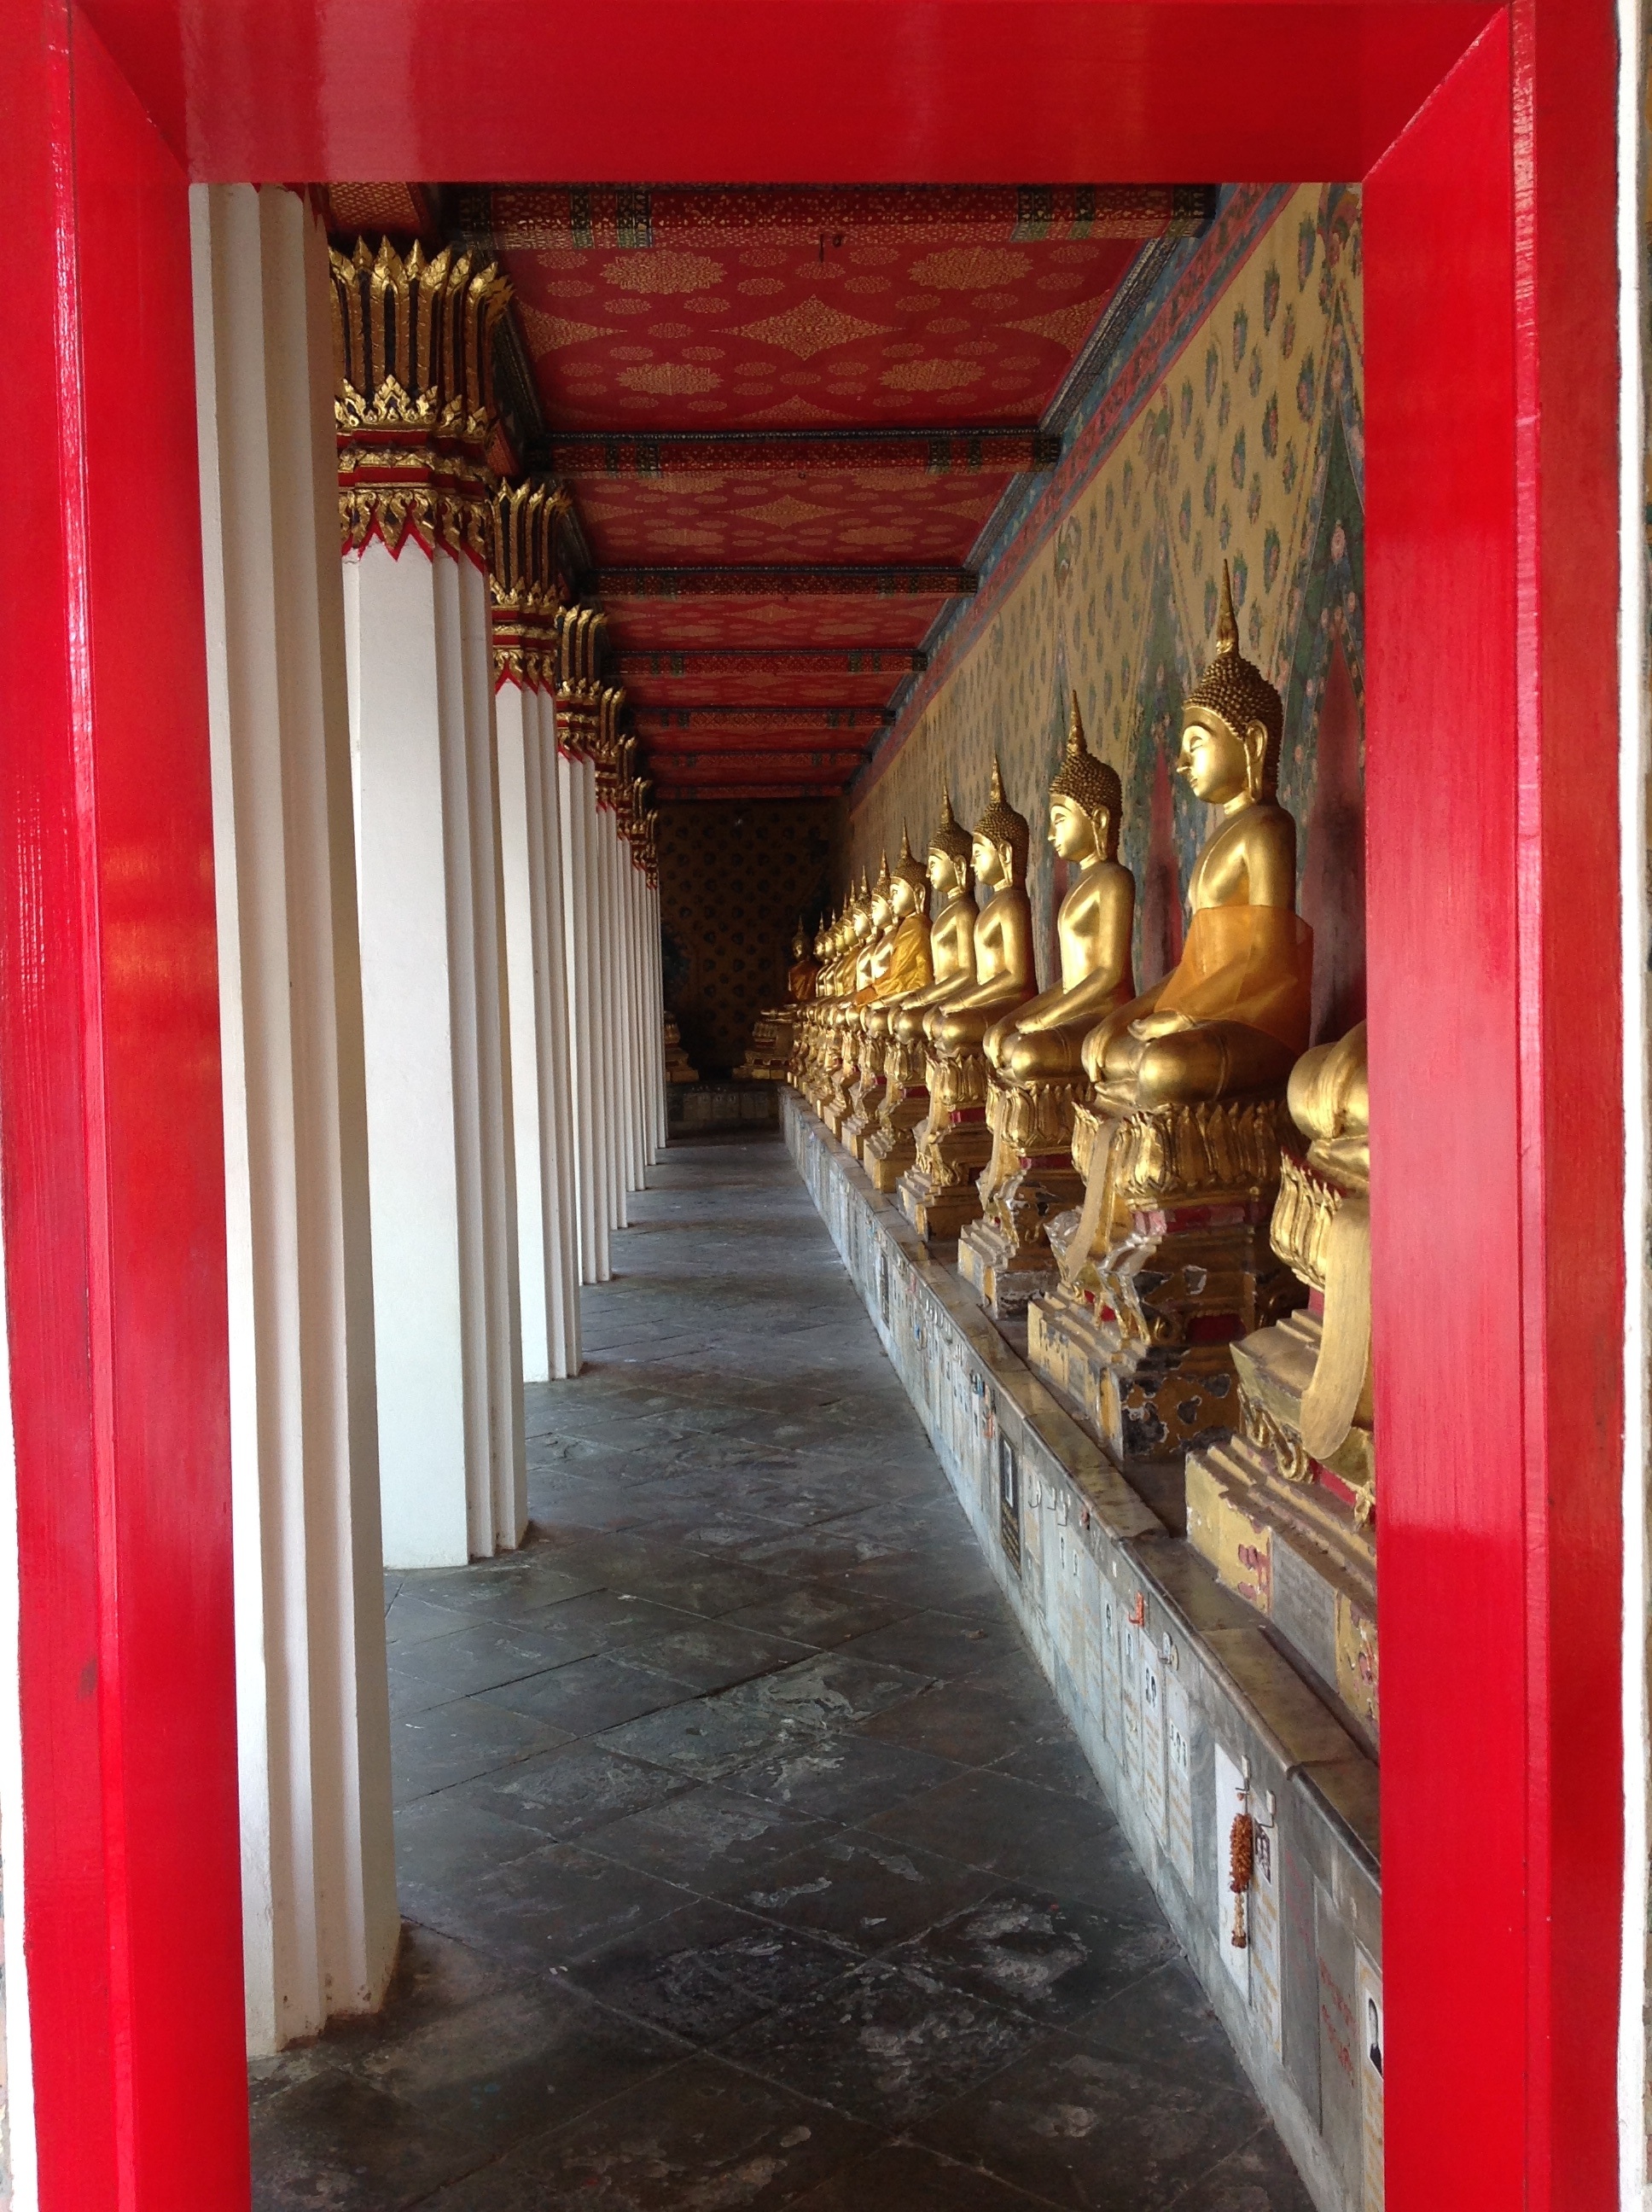
color, red, wall, house, interior design, temple